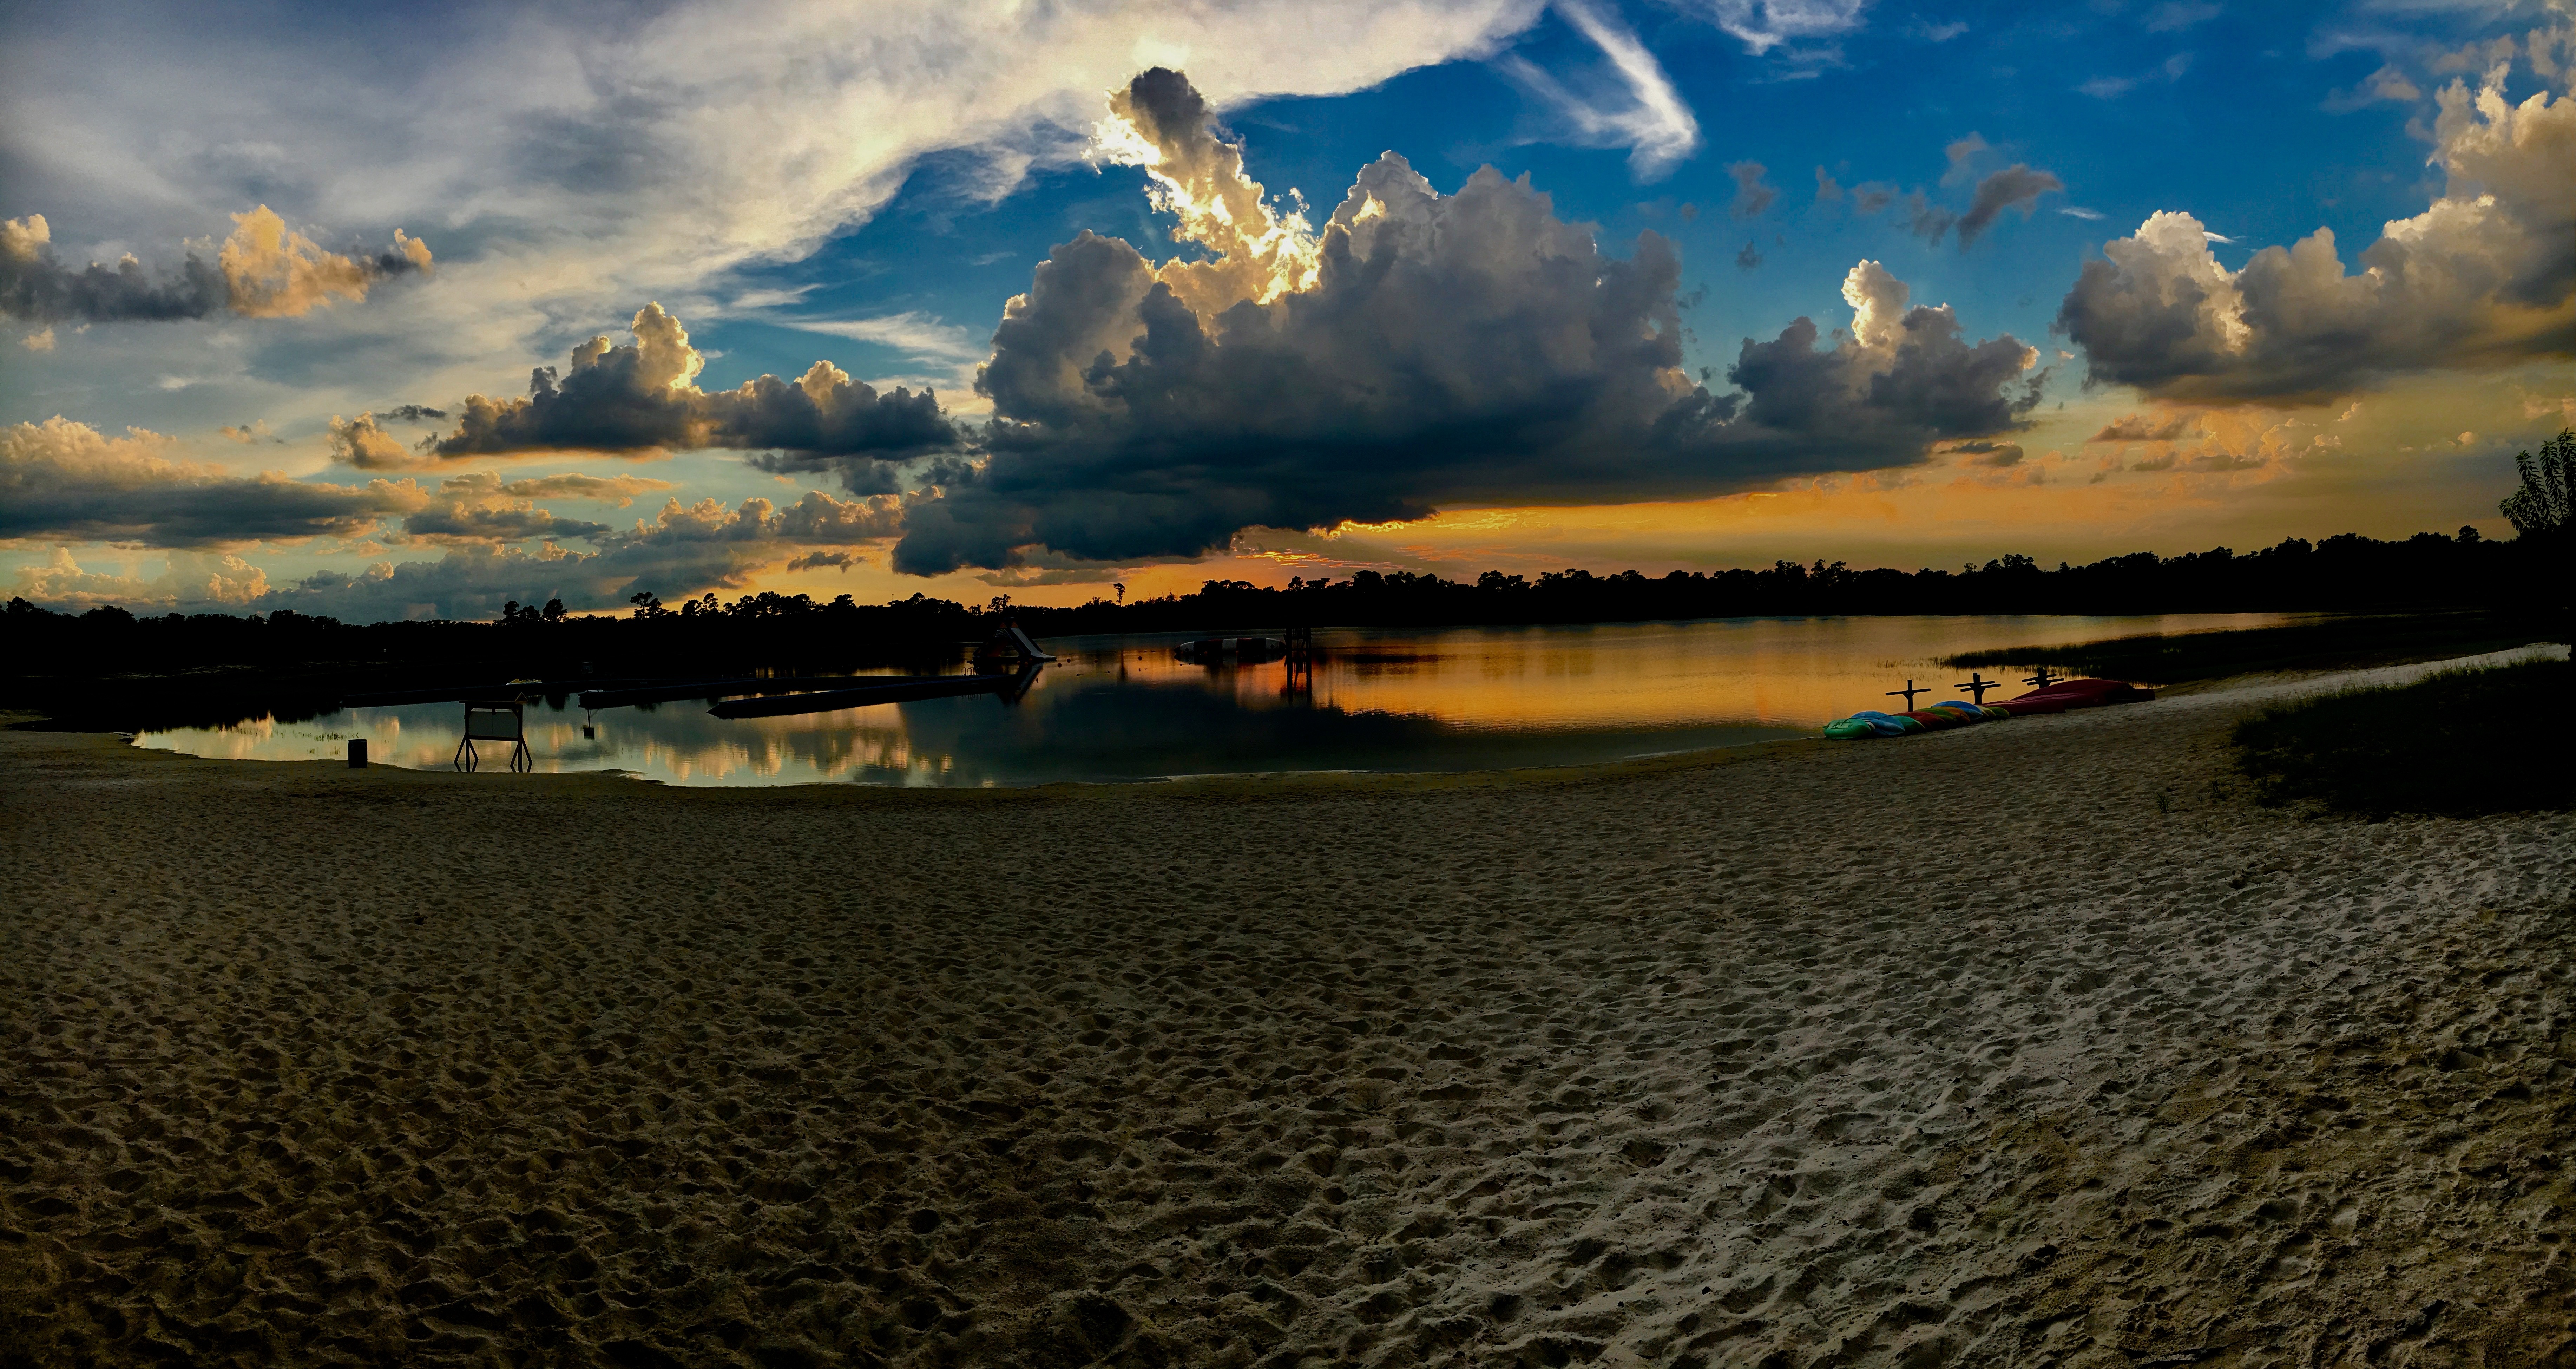
landscape, sea, coast, nature, horizon, cloud, sky, sunrise, sunset, sunlight, morning, shore, wave, lake, dawn, dusk, evening, reflection, bay, loch, meteorological phenomenon, atmospheric phenomenon